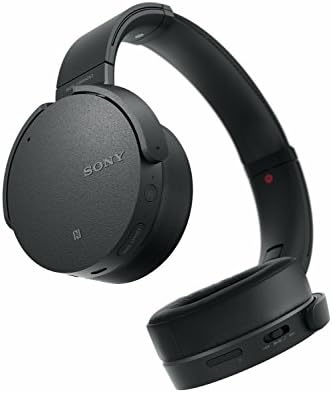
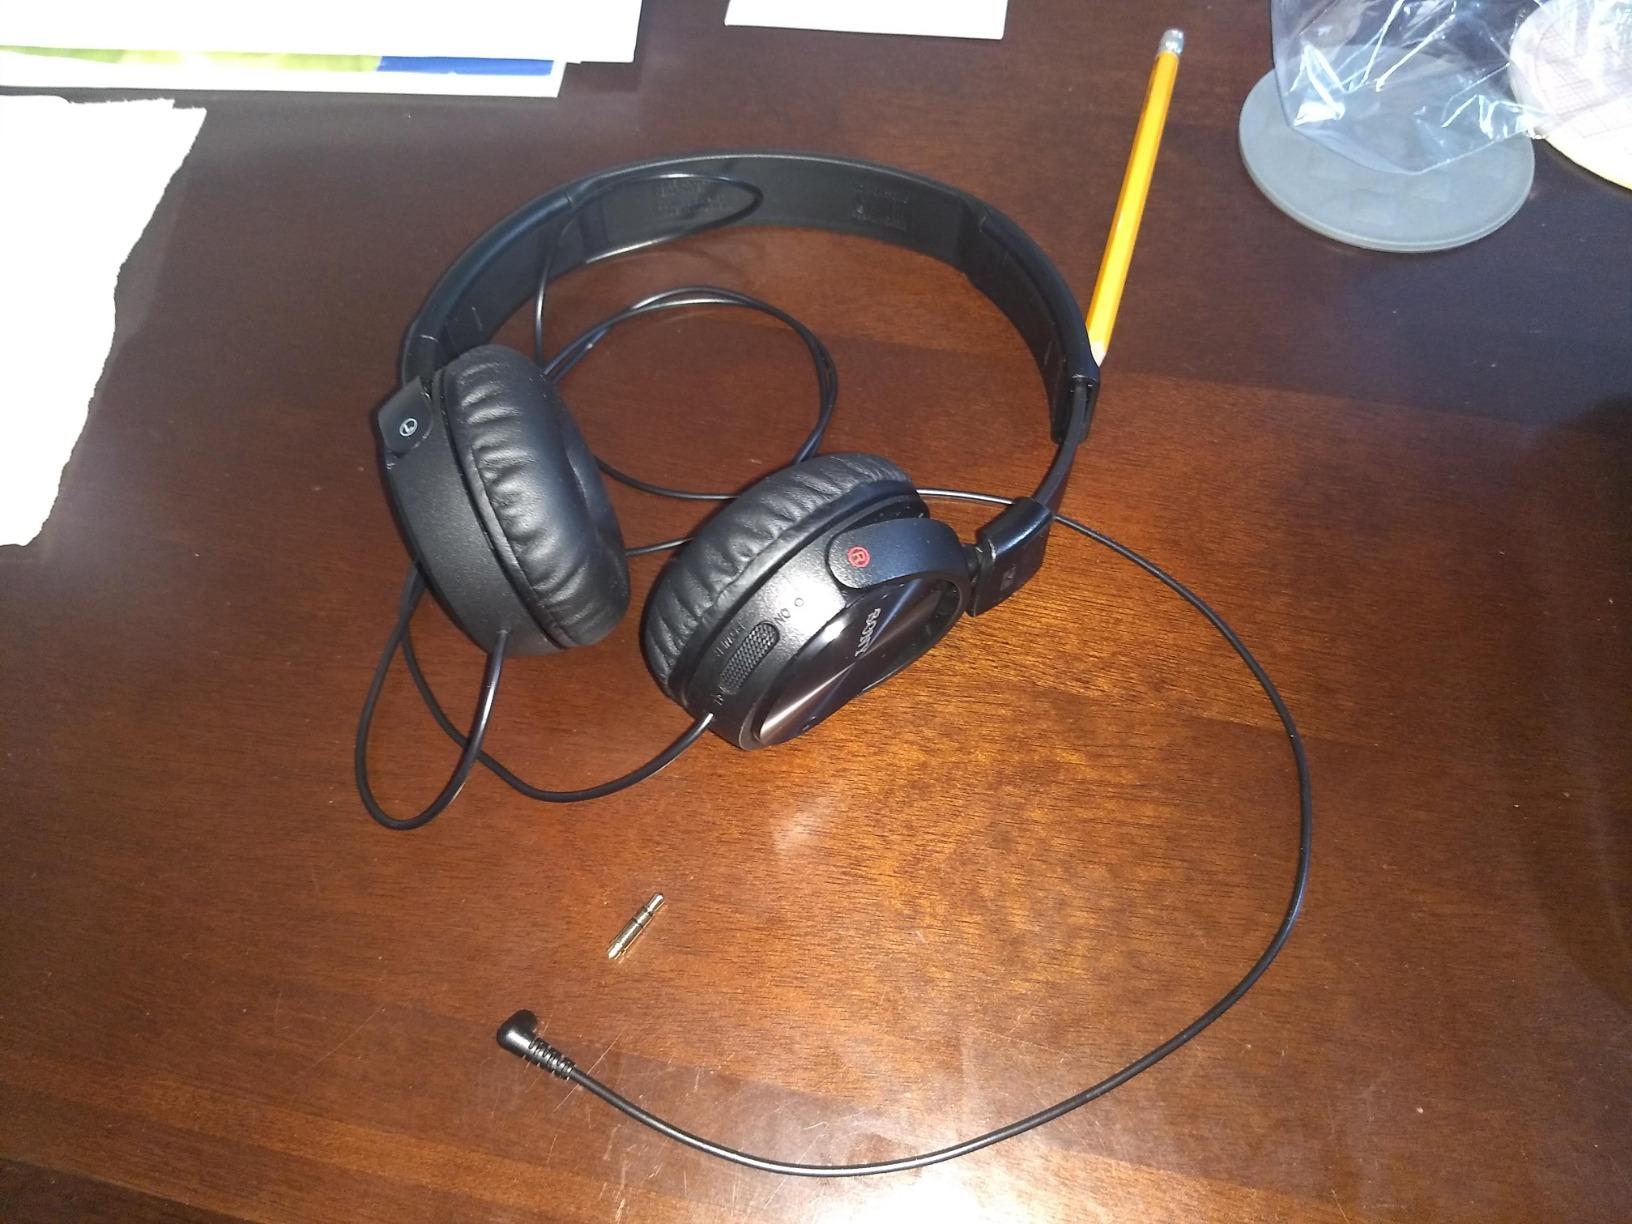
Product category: headphones
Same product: no